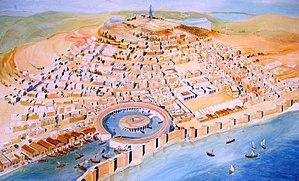
Byrsa est une colline qui abrite de nos jours le site du musée national de Carthage et de la cathédrale Saint-Louis et appartient au site archéologique de Carthage en Tunisie.
La constitution de Carthage est le régime politique de la cité à l'époque punique.
La bataille de Carthage est le fait majeur de la Troisième guerre punique, ultime conflit opposant la cité de Carthage et la République romaine. Elle consiste essentiellement en un siège débutant en 149 av. J.-C. et s'achevant au printemps 146 av. J.-C.
L'inscription édilitaire de Carthage est une inscription lapidaire en langue punique, utilisant l'alphabet phénicien, découverte sur le site archéologique de Carthage dans les années 1960 et conservée au musée national de Carthage.